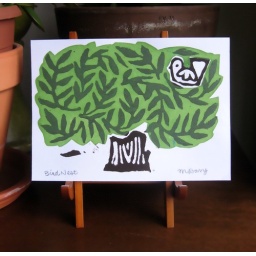
quantity: 5. Inspired by the gracious trees who allow our feathered friends a home and classic Scandinavian design